Manikyala Stupa

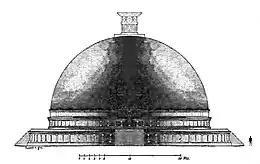
Restored view of the Manikyala Stupa

The stupa is said to have been built during the reign of Kanishka between 128 and 151 CE.